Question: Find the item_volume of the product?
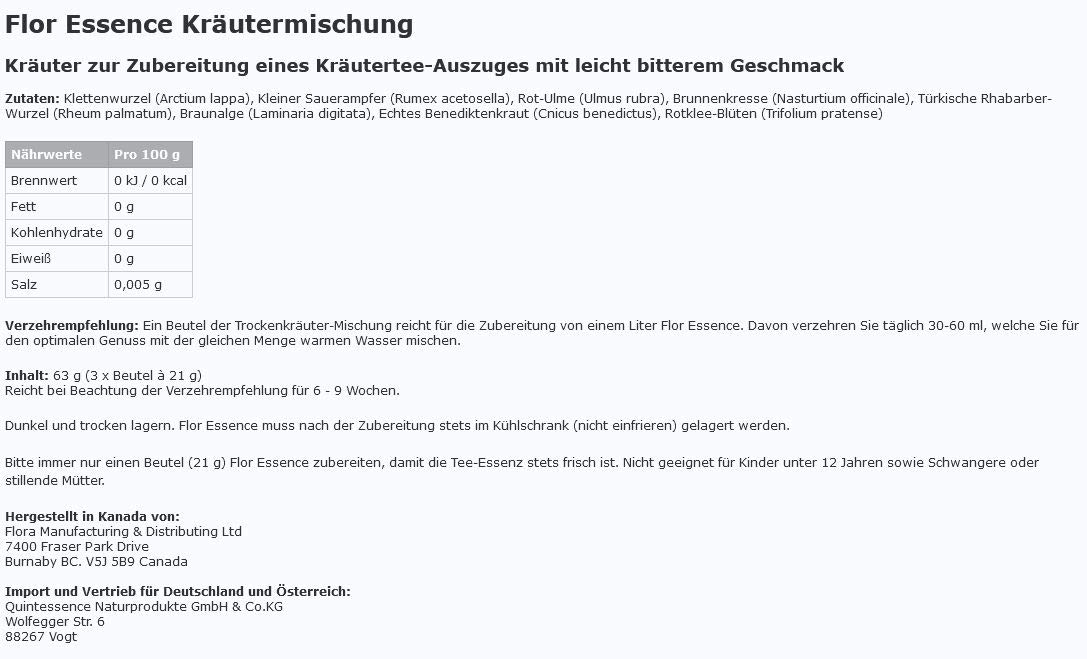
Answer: [30.0, 60.0] millilitre